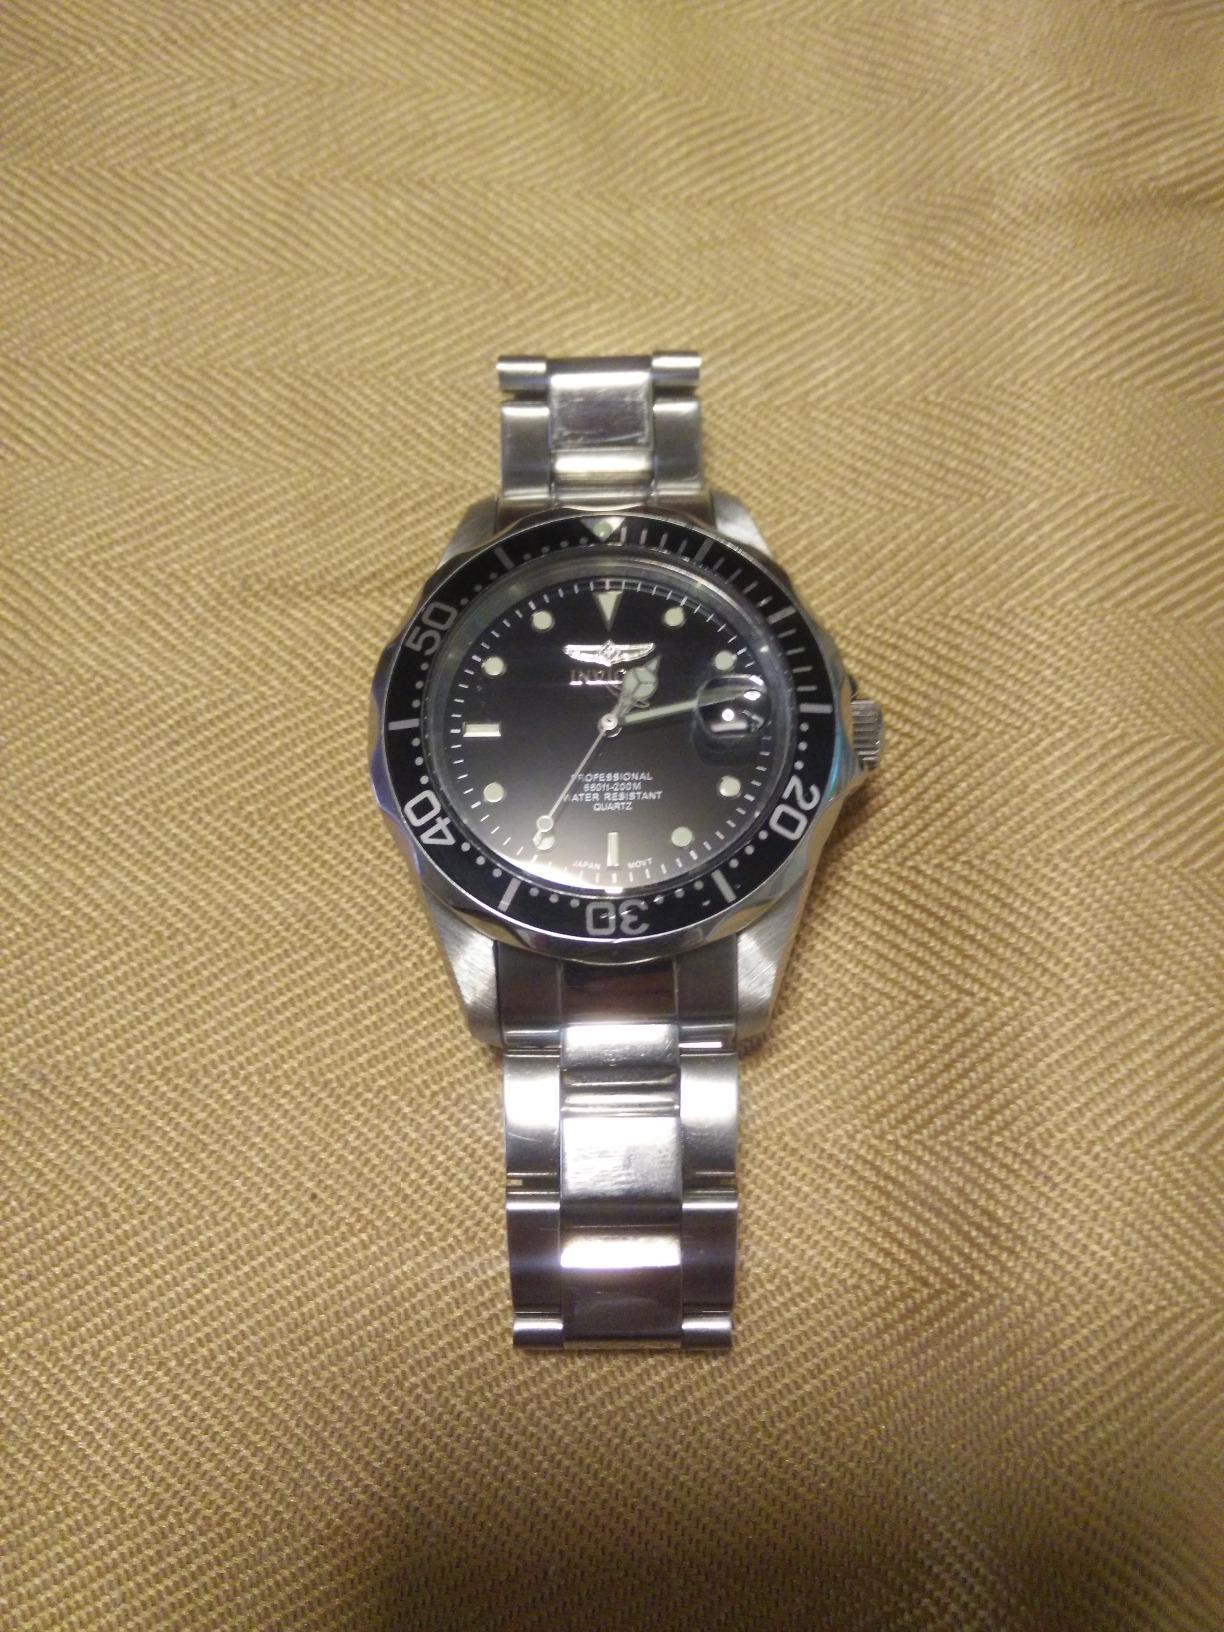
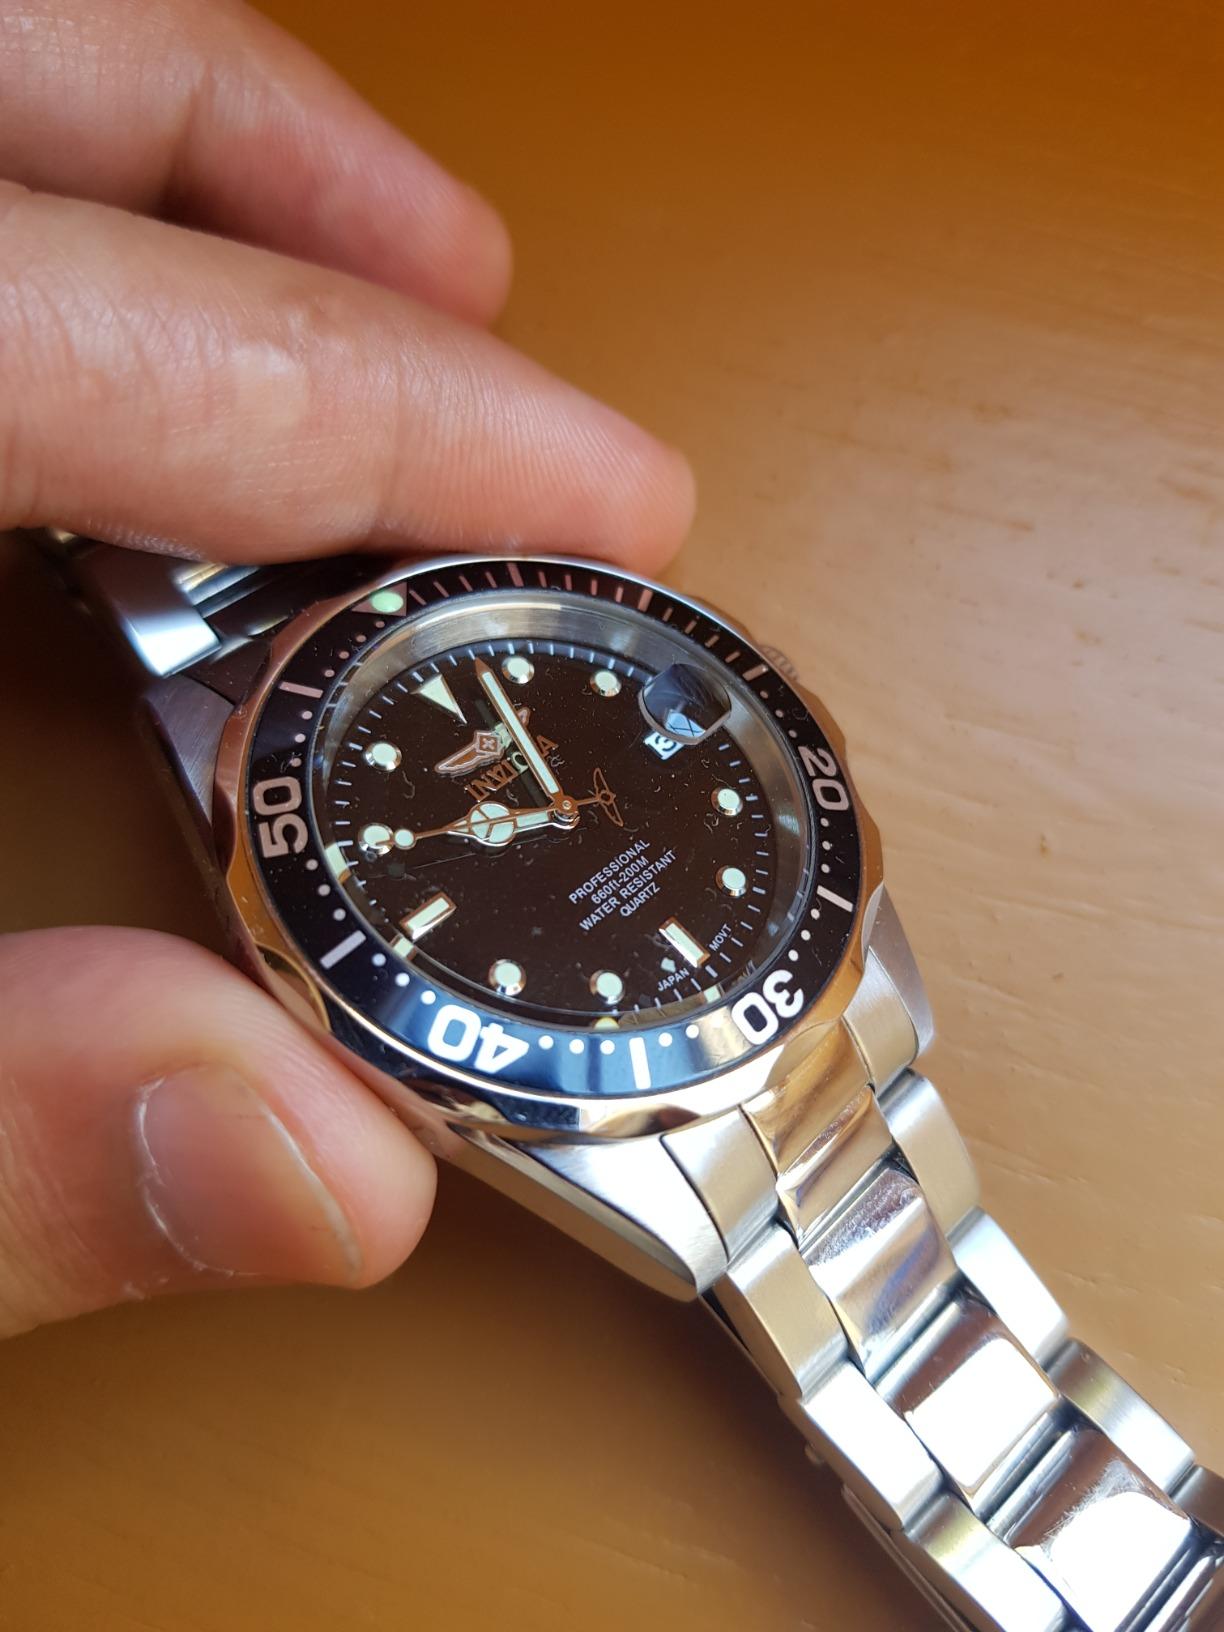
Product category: accessories_watch
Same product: yes